Park Jeong-in

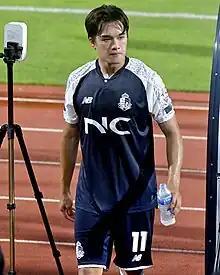
Park in 2023

Park Jeong-in is a South Korean football forward who plays for Gwangju FC.